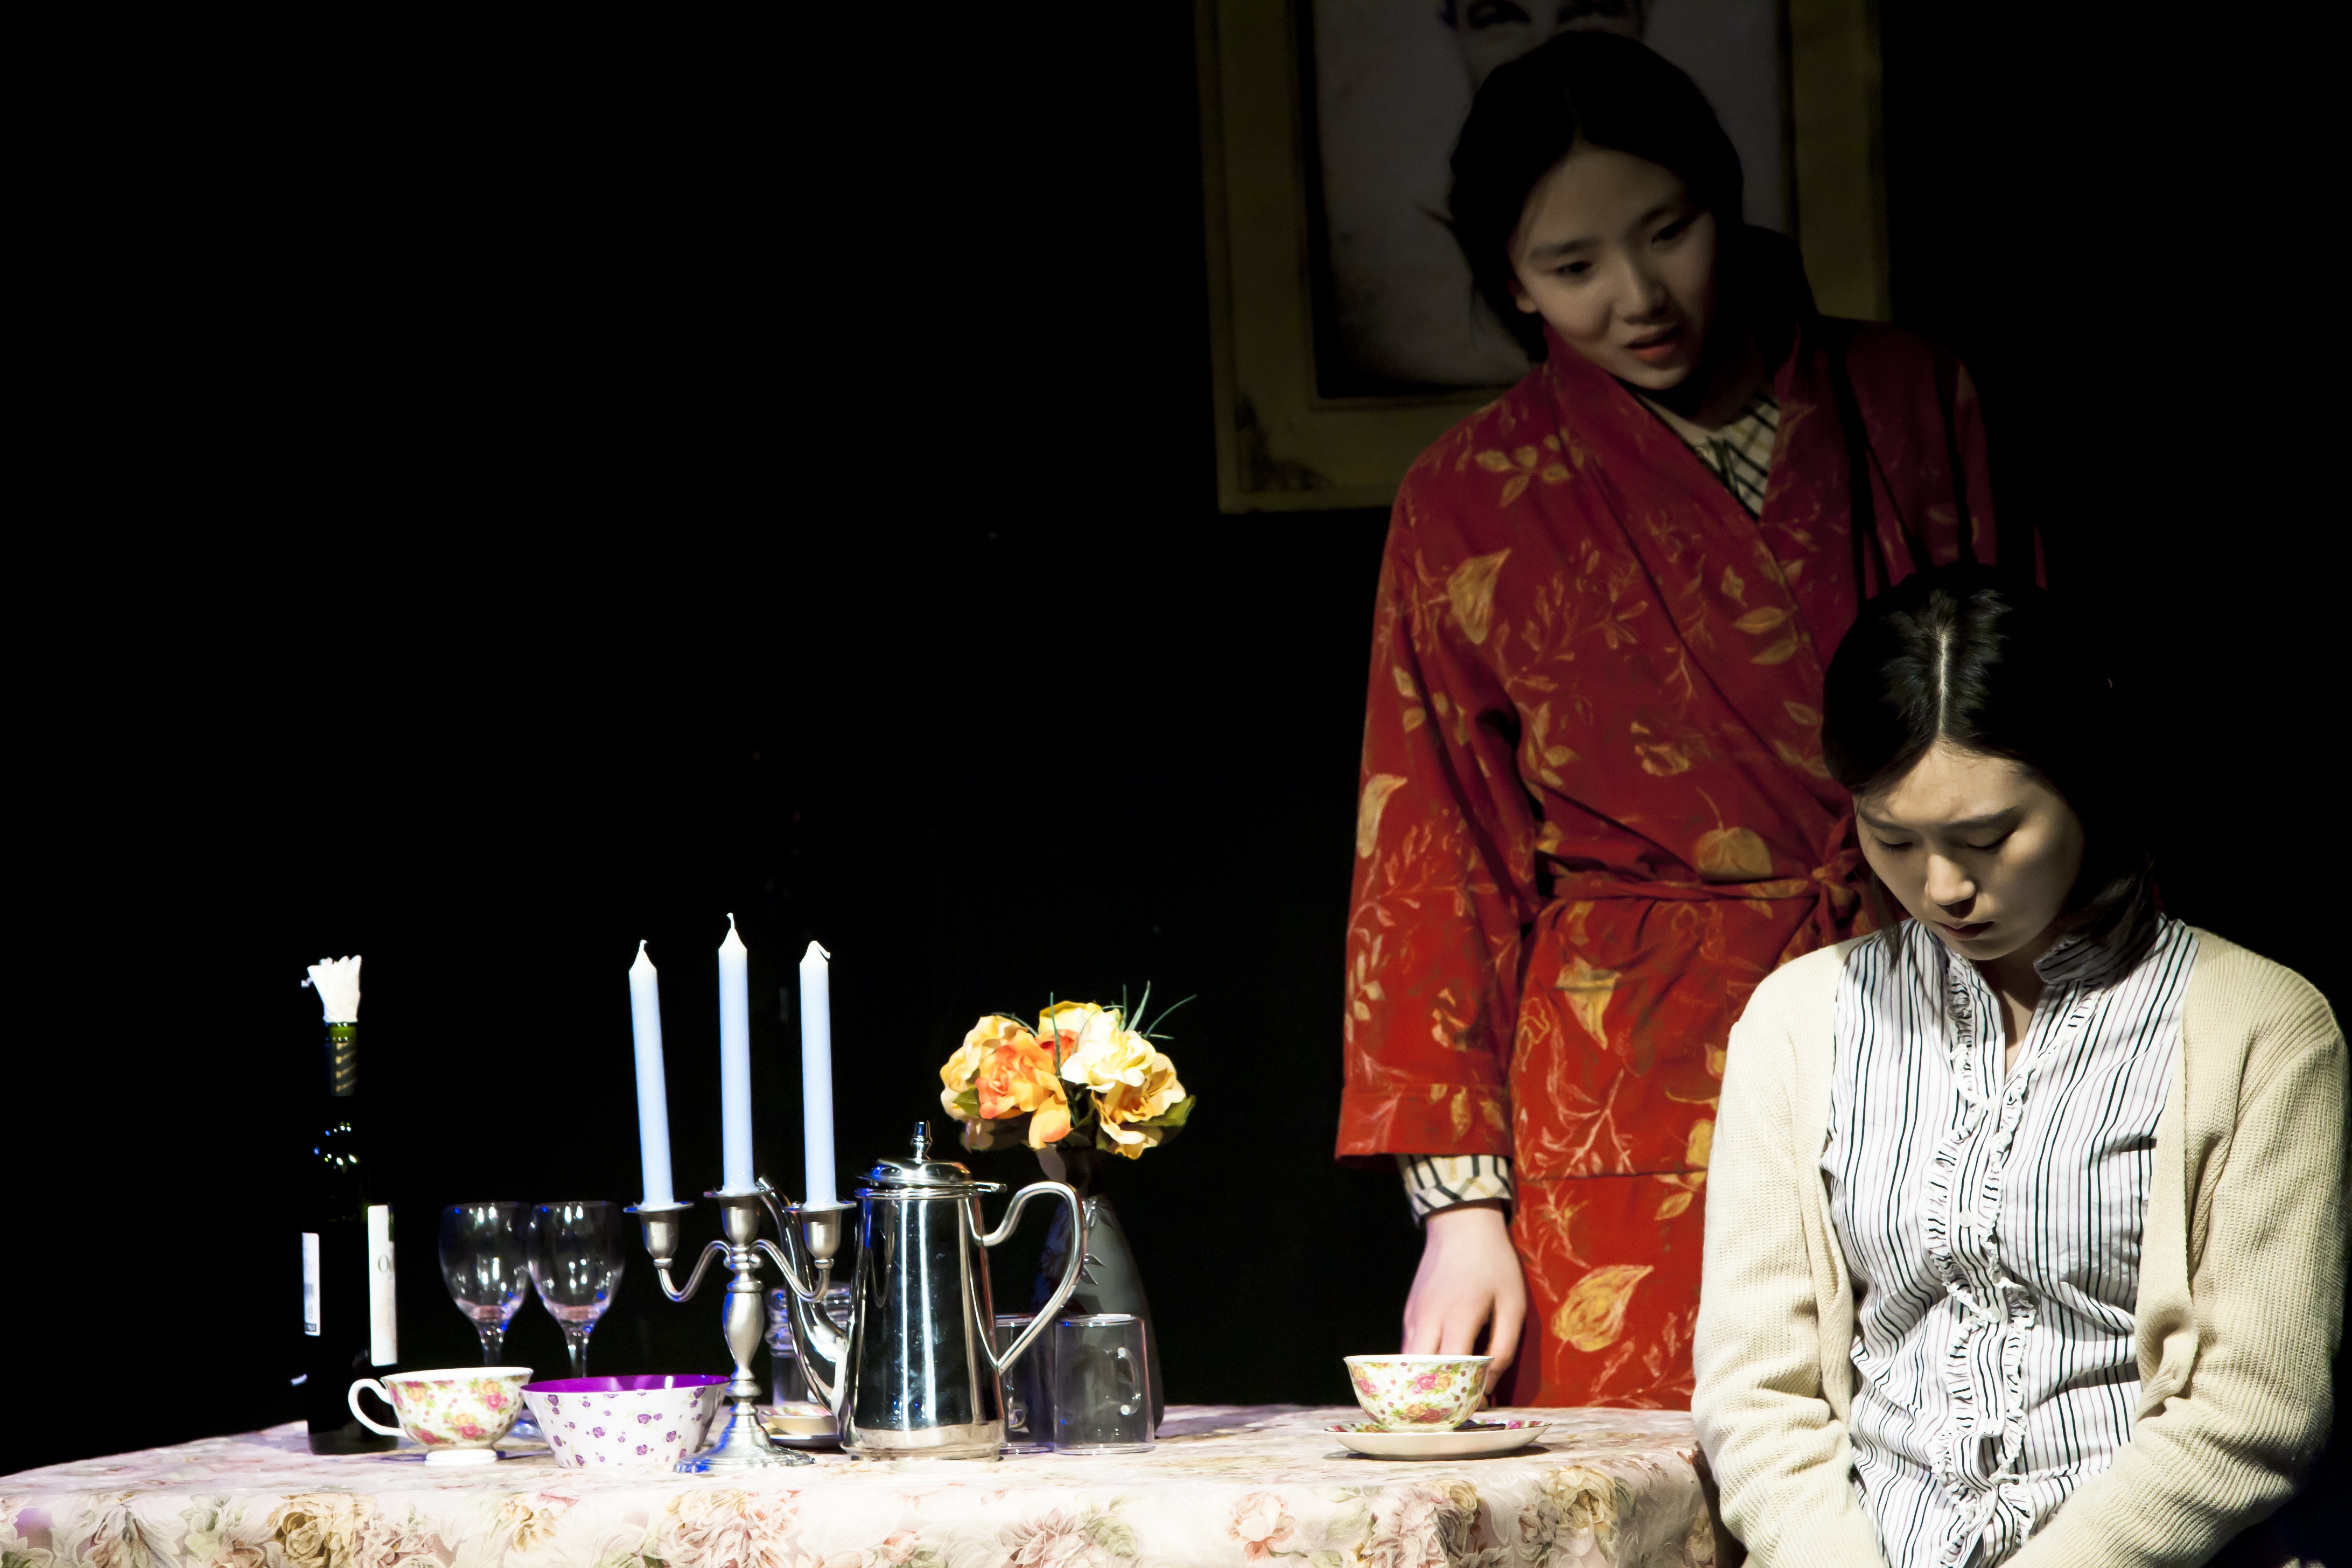
people, flower, theatre, drama, temple, performance, tradition, monologue